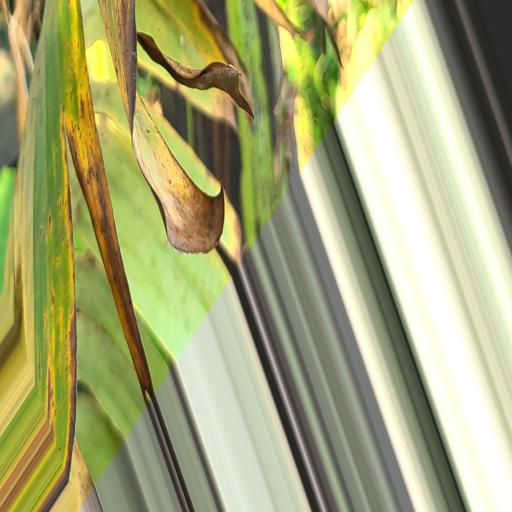
Label: black_sigatoka